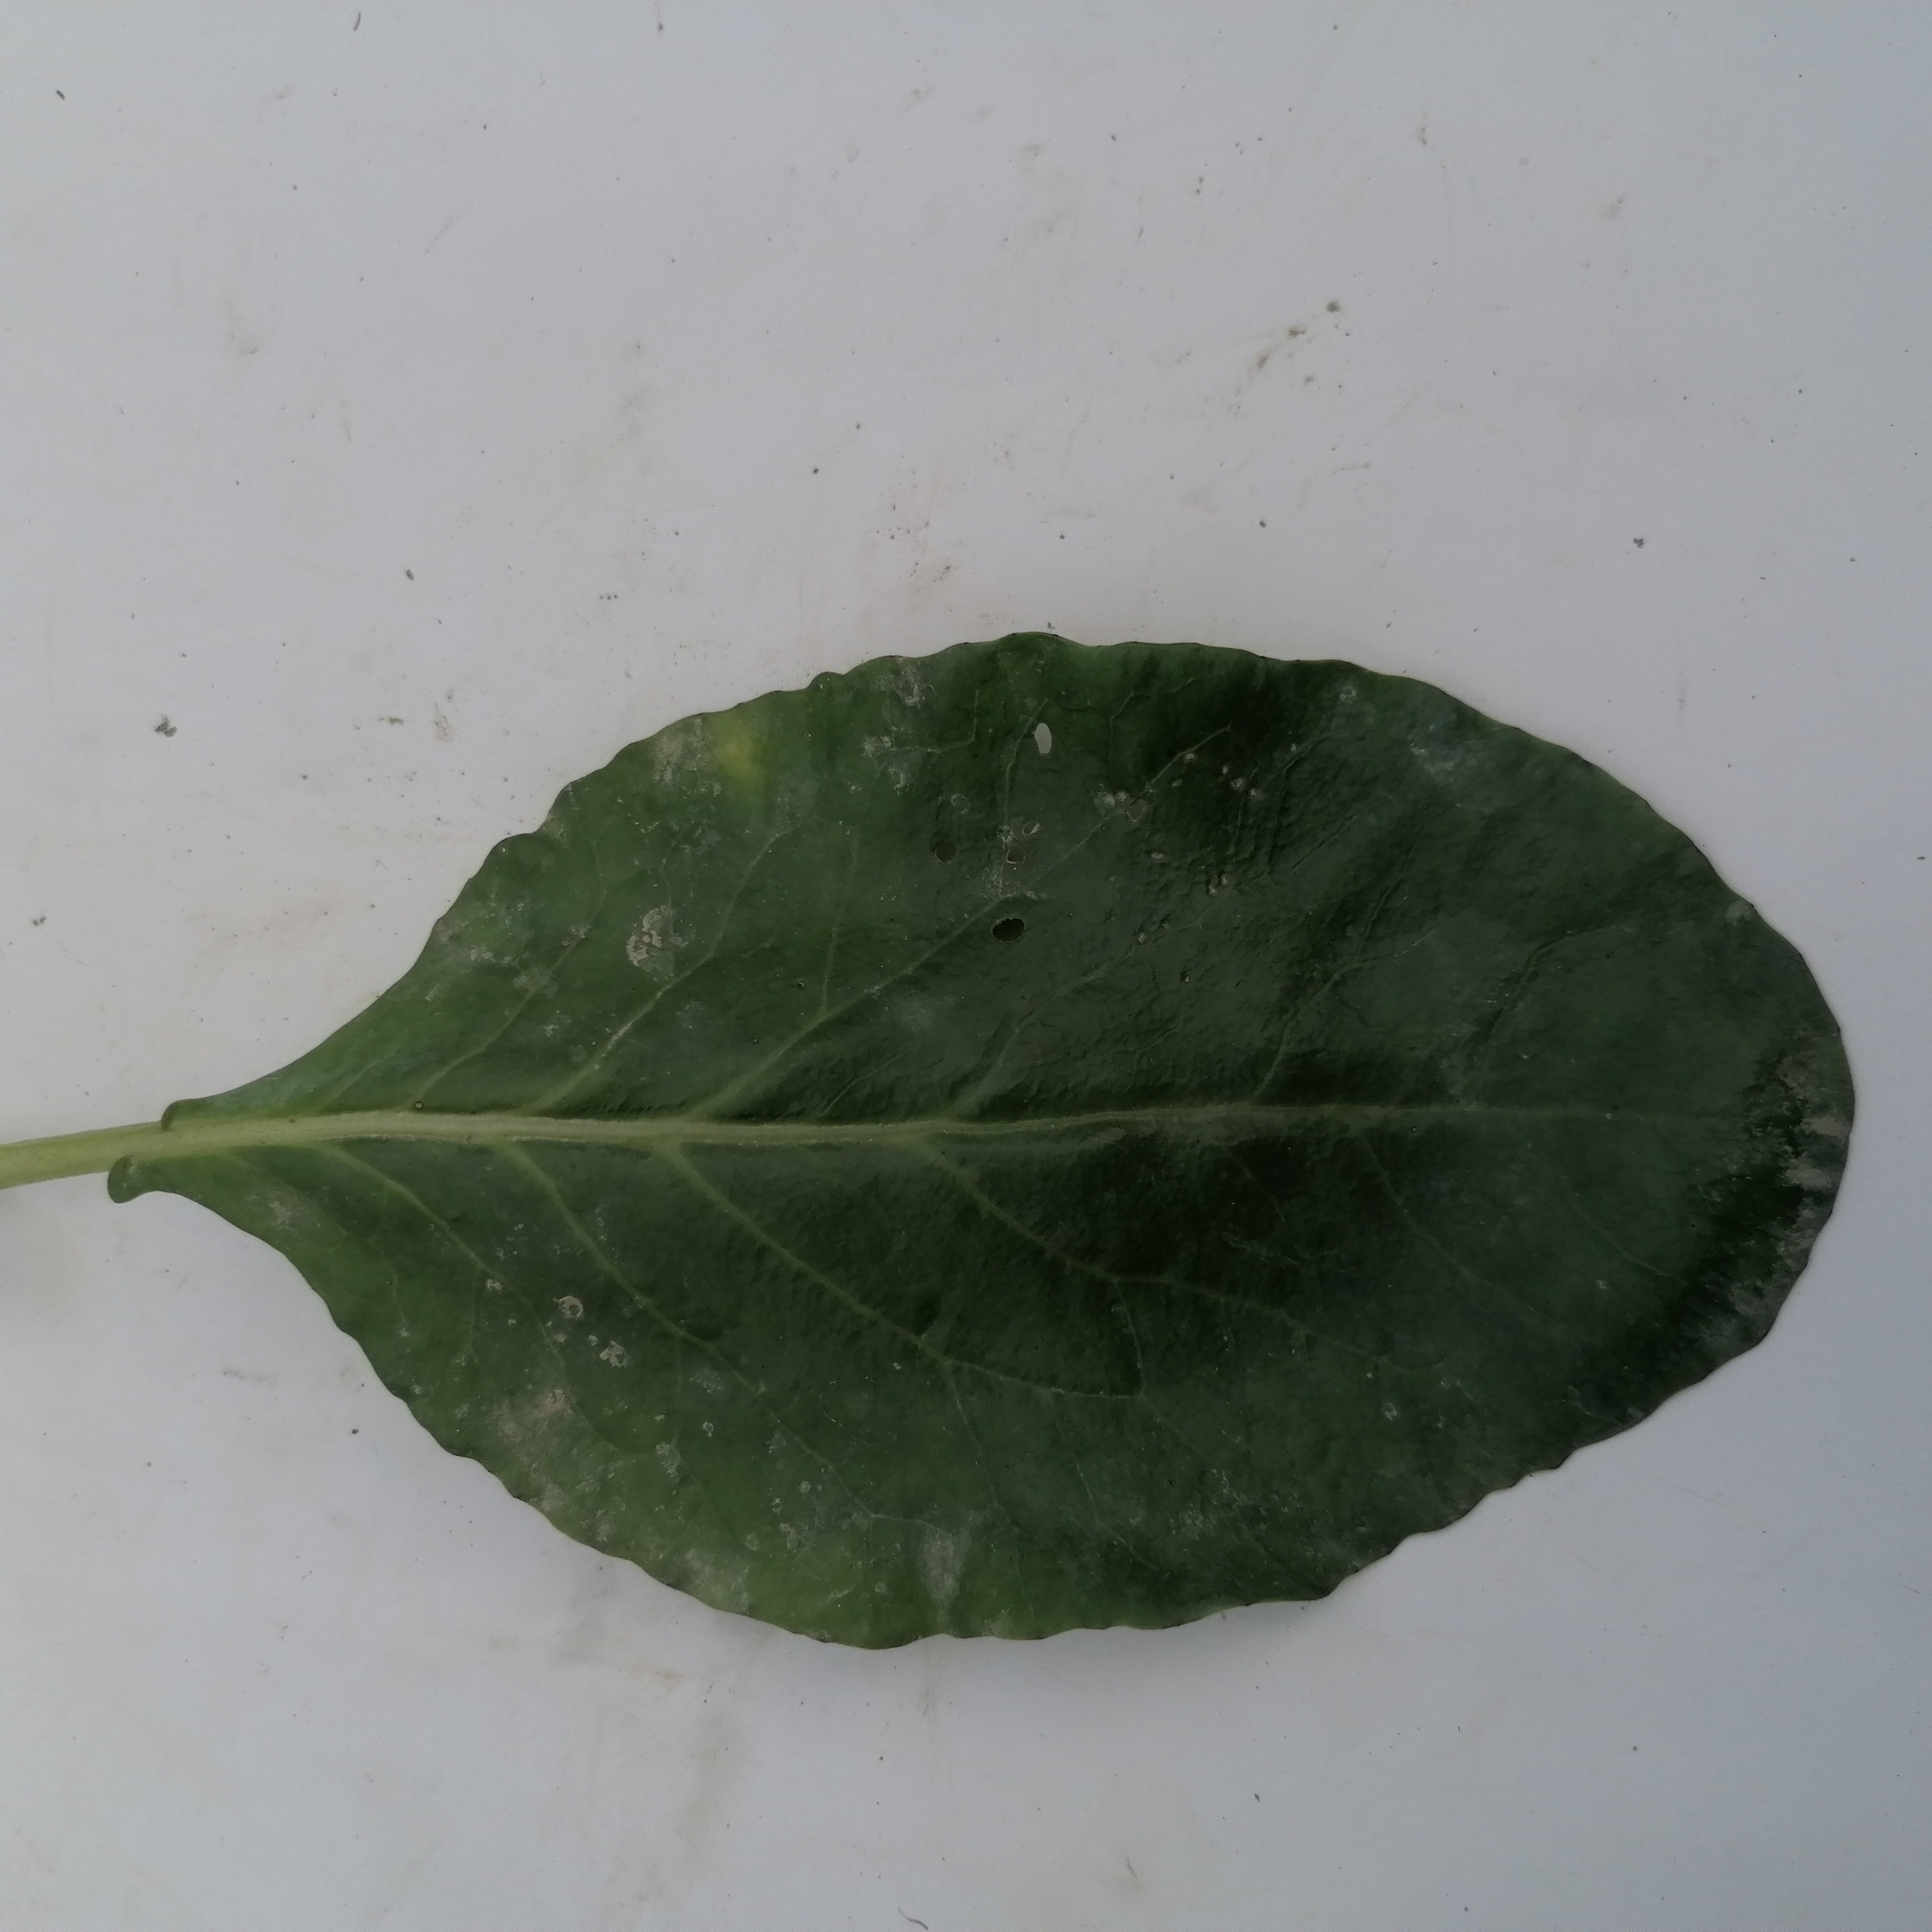
Label: Insect Hole